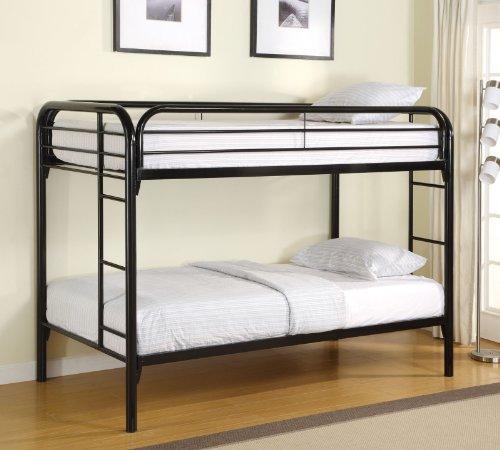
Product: Morgan Twin over Twin Bunk Bed with Built-in Ladders Black
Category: Home & Kitchen | Furniture | Bedroom Furniture | Beds, Frames & Bases | Beds
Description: Twin Over Twin design.
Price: $265.00
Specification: ASIN:B003V3DLYA|ShippingWeight:91.3pounds(Viewshippingratesandpolicies)|DateFirstAvailable:July26,2005